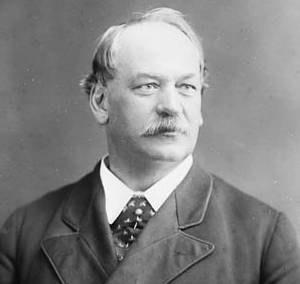
Pierre-Étienne Fortin, né le 14 décembre 1823 à Verchères et mort le 15 juin 1888 à La Prairie, est un médecin, surintendant chargé des pêcheries, commandant de goélettes armées, député à l'Assemblée législative du Québec et à la Chambre des communes du Canada.
Gaspé est une circonscription électorale provinciale du Québec et un ancien district électoral du Québec.